Anthoni Schoonjans

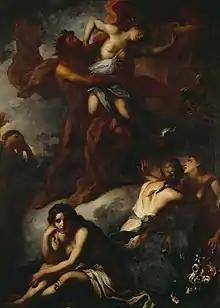
"The rape of Proserpine"

In 1674 his mother met up with her son Anthoni in Reims. He left France and from 6 January 1675 he resided in Rome, where he familiarised himself with the Italian Baroque. He shared in Rome a residence with the flower painter Carel de Vogelaer in Via Margutta. Like his masters had done before him, he joined in 1674 the Bentvueghels, the society of mainly Flemish and Dutch artists working in Rome, and took the nickname "Parrhasius", likely after the famous painter of the late 5th century BC who worked in Athens. In the year 1686 Antoon Schoonjans was mentioned in Lyon.